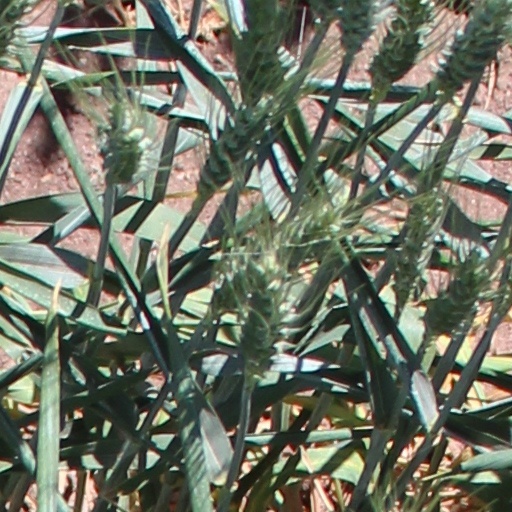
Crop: wheat